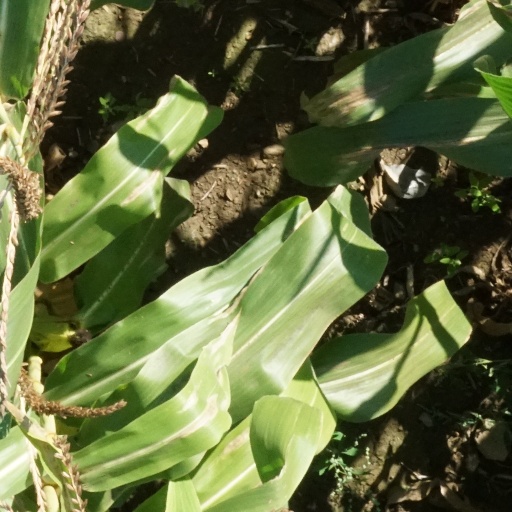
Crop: maize; corn